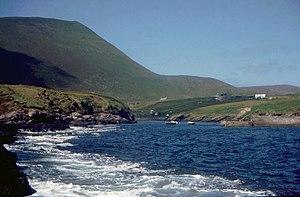
L'île de Foula est située dans l'archipel des Shetland à une quarantaine de kilomètres au sud-ouest des autres îles. C'est une île-rocher, de forme à peu près ovoïde, de quatre kilomètres sur cinq, avec des falaises escarpées — 365 mètres pour la plus haute — et une lande riante mais stérile et tout à fait inculte du fait que sa terre est en fait de la tourbe noire et visqueuse. Cinq collines abruptes à l’ouest côtoient une plaine presque sans reliefs à l’est, consistant en un mélange de marécages, de tourbières et de landes.